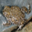
Label: frog